Oxley, New South Wales

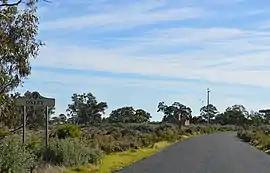
Entry sign

Oxley is a community on the lower Lachlan River in the Riverina district of New South Wales, Australia near the junction of the Lachlan and Murrumbidgee Rivers. The township which developed in the mid-1860s was named after the noted Australian explorer, John Oxley. At the 2006 census, Oxley had a population of 159 people.